JLS

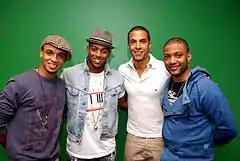
JLS at KISS-FM in Chicago in April 2010, from left to right: Merrygold, Williams, Humes, and Gill

JLS (initialism for Jack the Lad Swing) are a British boy band consisting of members Aston Merrygold, Oritsé Williams, Marvin Humes, and JB Gill; Williams formed the band. They initially signed with Tracklacers production company New Track City and were the runners-up of the fifth series of the ITV reality talent show "The X Factor" in 2008, coming in second to Alexandra Burke.